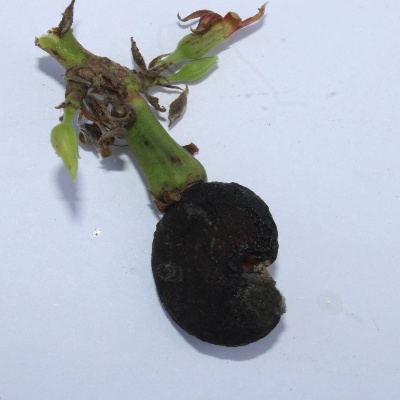
Crop: Cashew
Condition: anthracnose